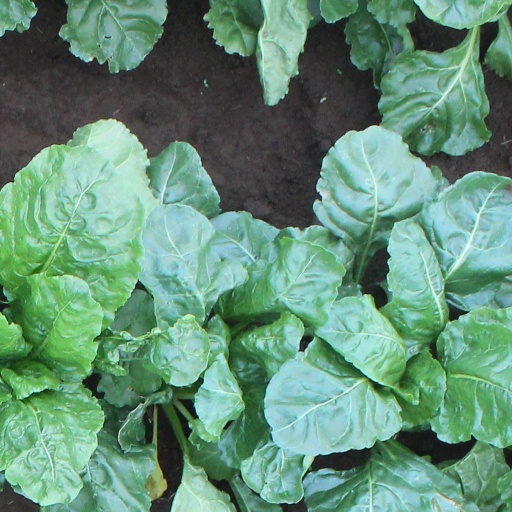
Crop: sugar beet